Bamar people

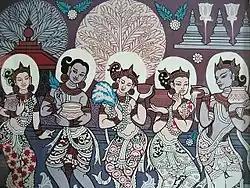
Bagan era mural painting of Thingyan

Pali, the liturgical language of Theravada Buddhism, is the primary source of Burmese loanwords. British colonisation also introduced numerous English loanwords to the Burmese lexicon. As a lingua franca, Burmese has been the source and intermediary of loanwords to other Lolo-Burmese languages and major regional languages, including Shan, Kachin, and Mon.